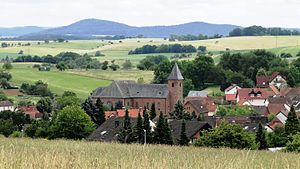
Geiselbach
Geiselbach er en kommune i Landkreis Aschaffenburg i det bayerske Regierungsbezirk Unterfranken i Tyskland.